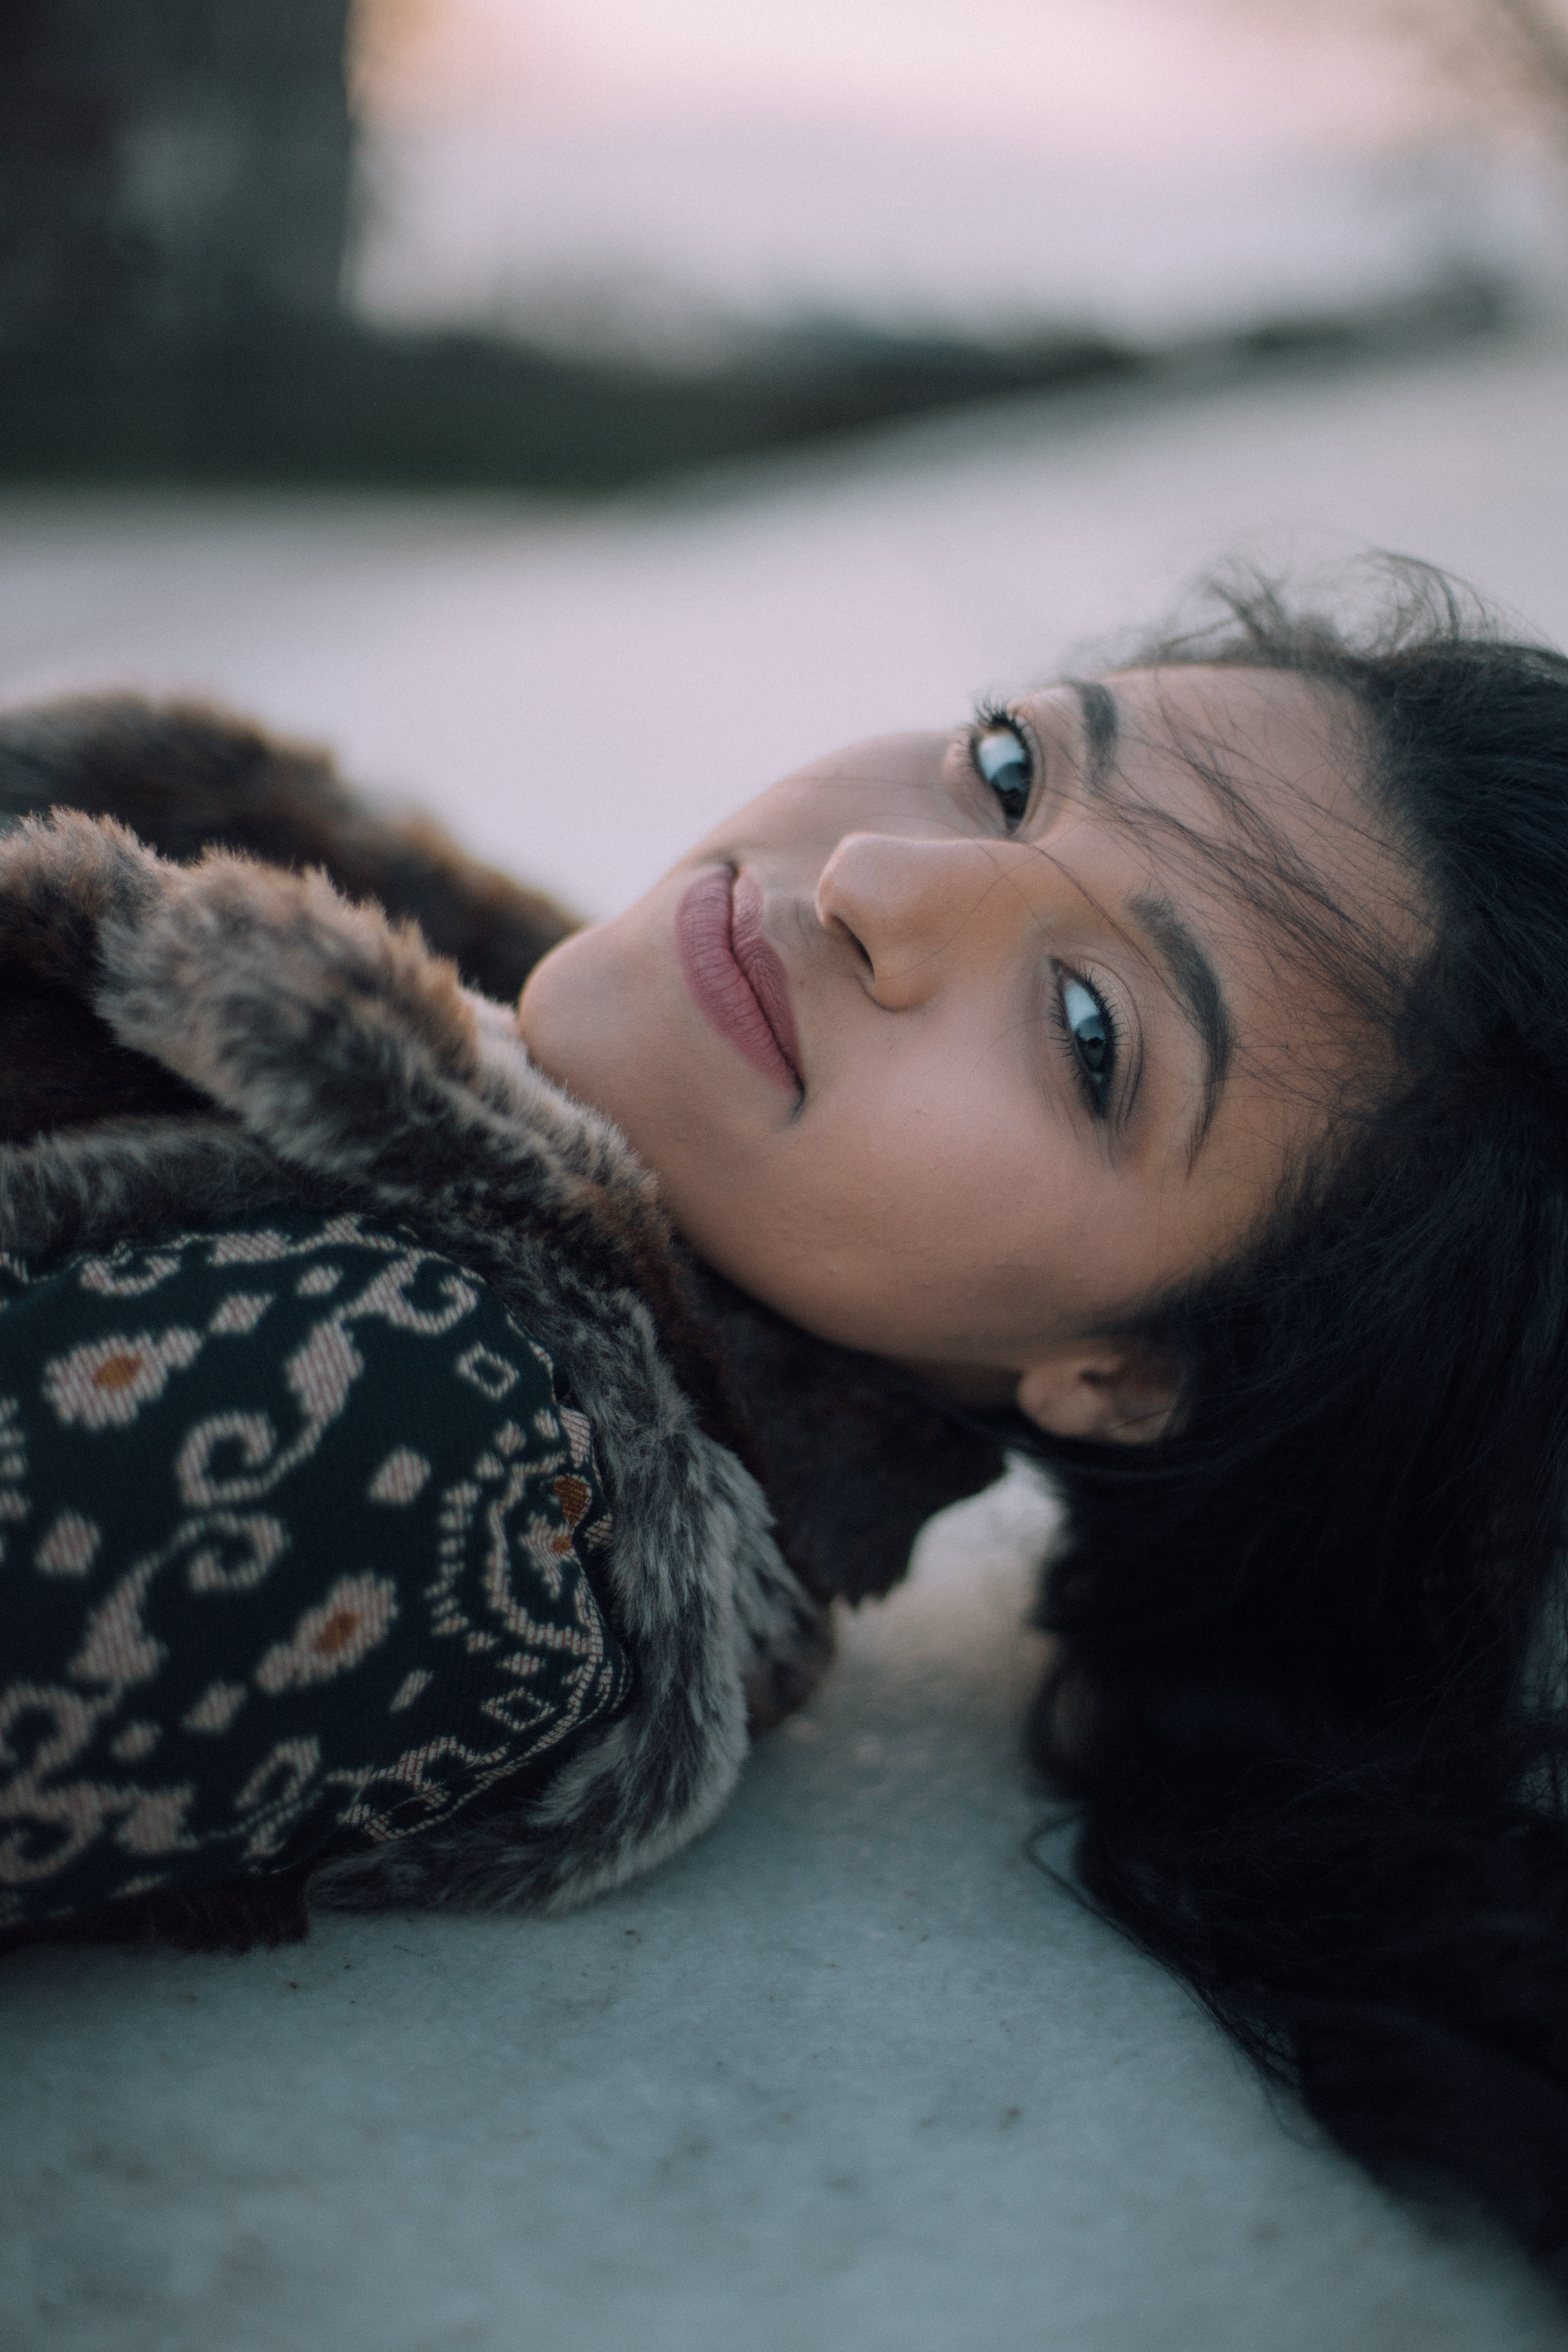
hand, person, girl, woman, hair, photography, female, portrait, model, young, child, fashion, blue, black, lady, face, dress, eye, head, photograph, skin, beauty, beautiful, image, pretty, organ, teen, gorgeous, emotion, interaction, photo shoot, portrait photography